Lincoln Mark VIII

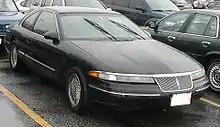
1993–1996 Lincoln Mark VIII

The 1993 Mark VIII was a larger car than its predecessor, being about five inches longer and nearly four inches wider than the Mark VII. The car also had a wheelbase of , over longer than the Mark VII's, which afforded greater interior space and ride quality. In spite of its larger overall size, the Mark VIII's base curb weight was slightly lighter than the Mark VII at a little over .